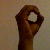
The image shows a hand gesture representing the letter 'O' in Indian Sign Language.